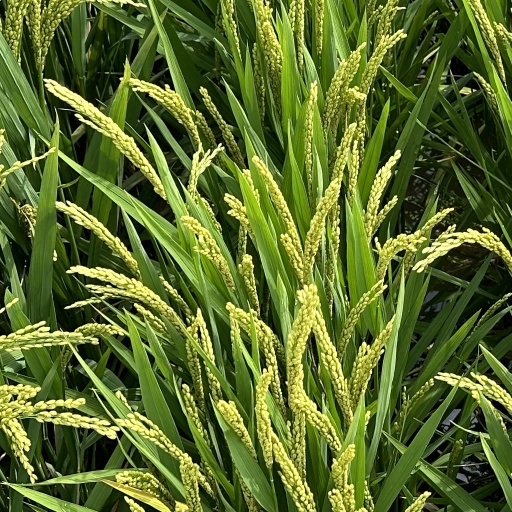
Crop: rice